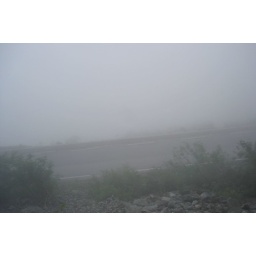
Troll road - in the clouds